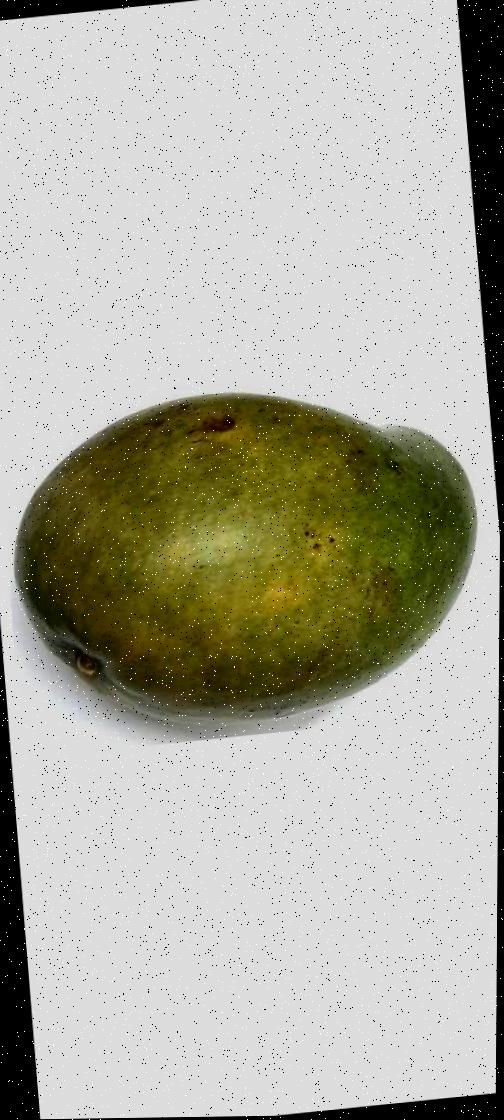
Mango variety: Rupali